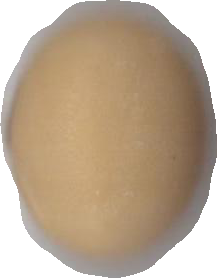
Variety: Anjasmoro